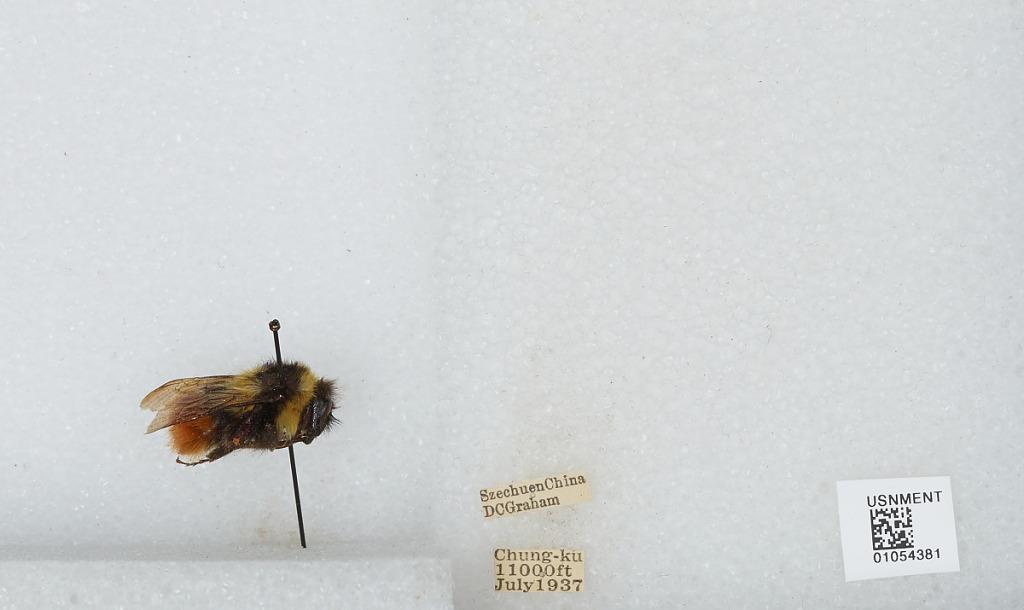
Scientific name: Bombus sp.
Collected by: D. Graham
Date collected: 1937-7-
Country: China
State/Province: Sichuan
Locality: Chung-ku